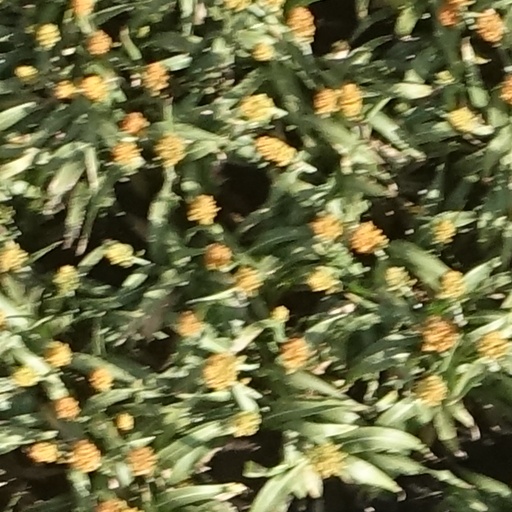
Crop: sorghum